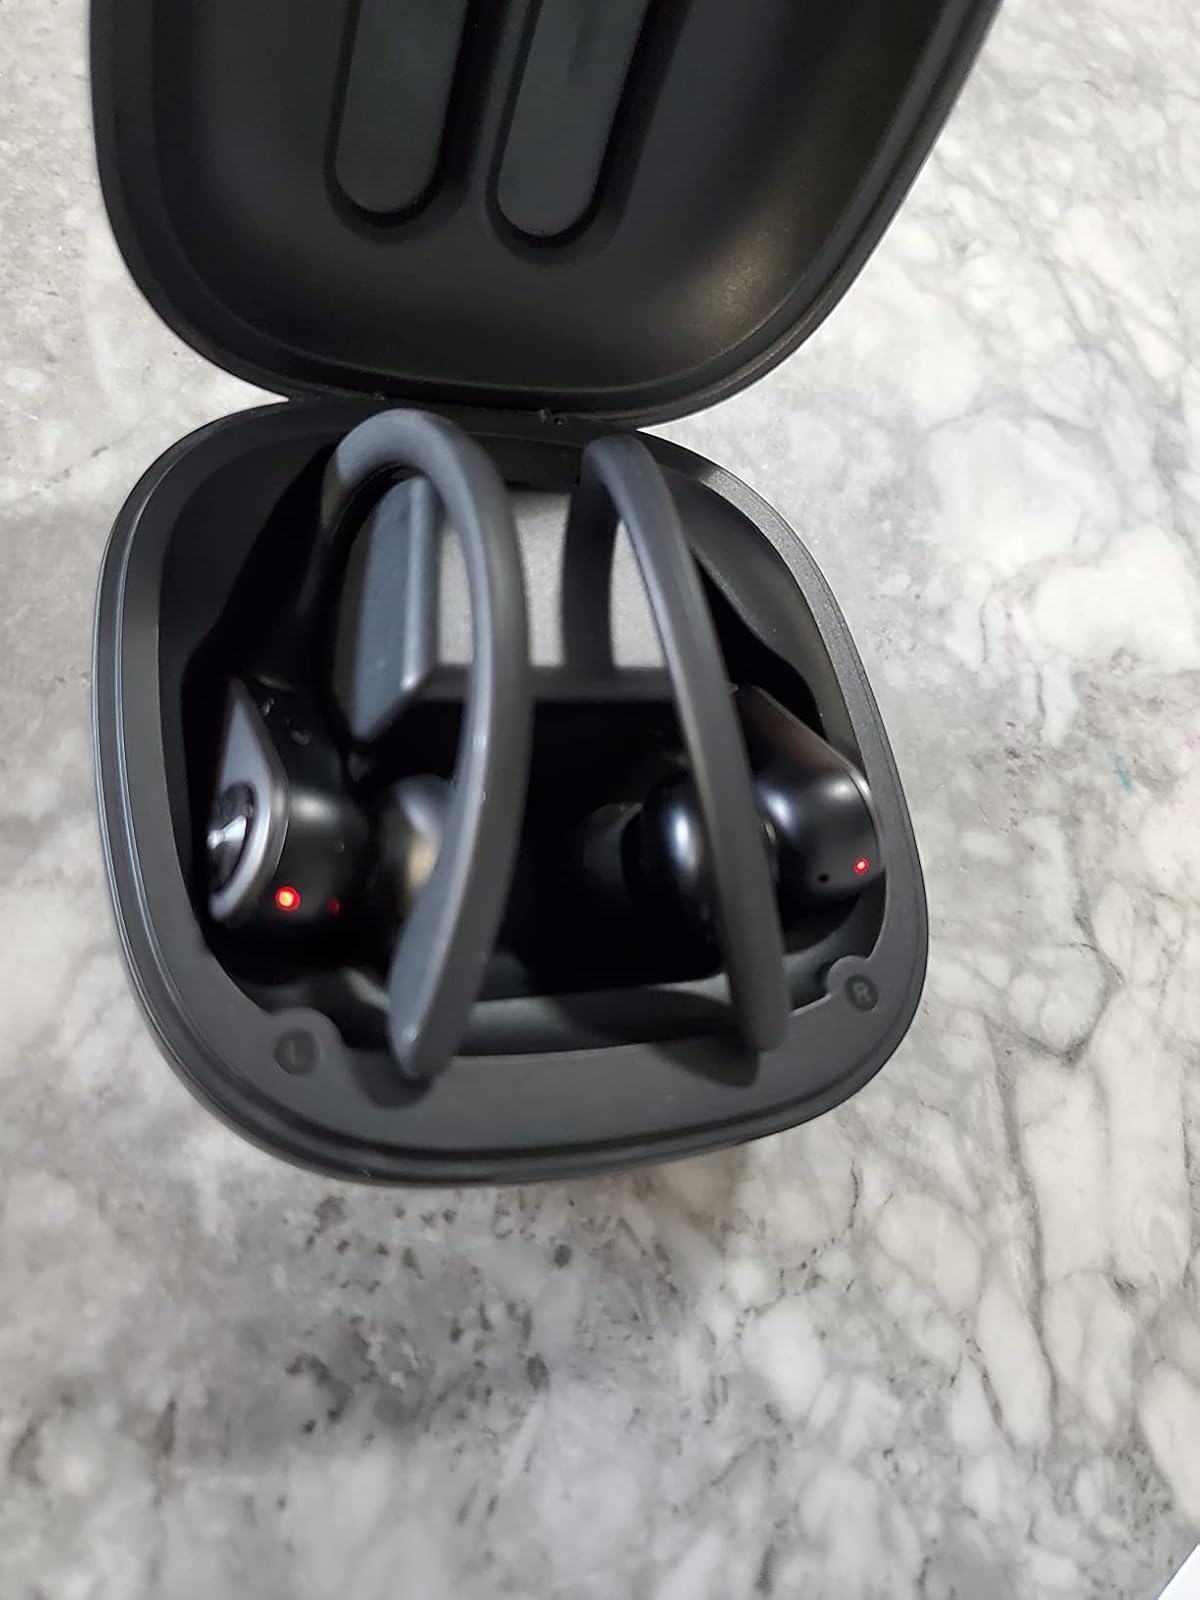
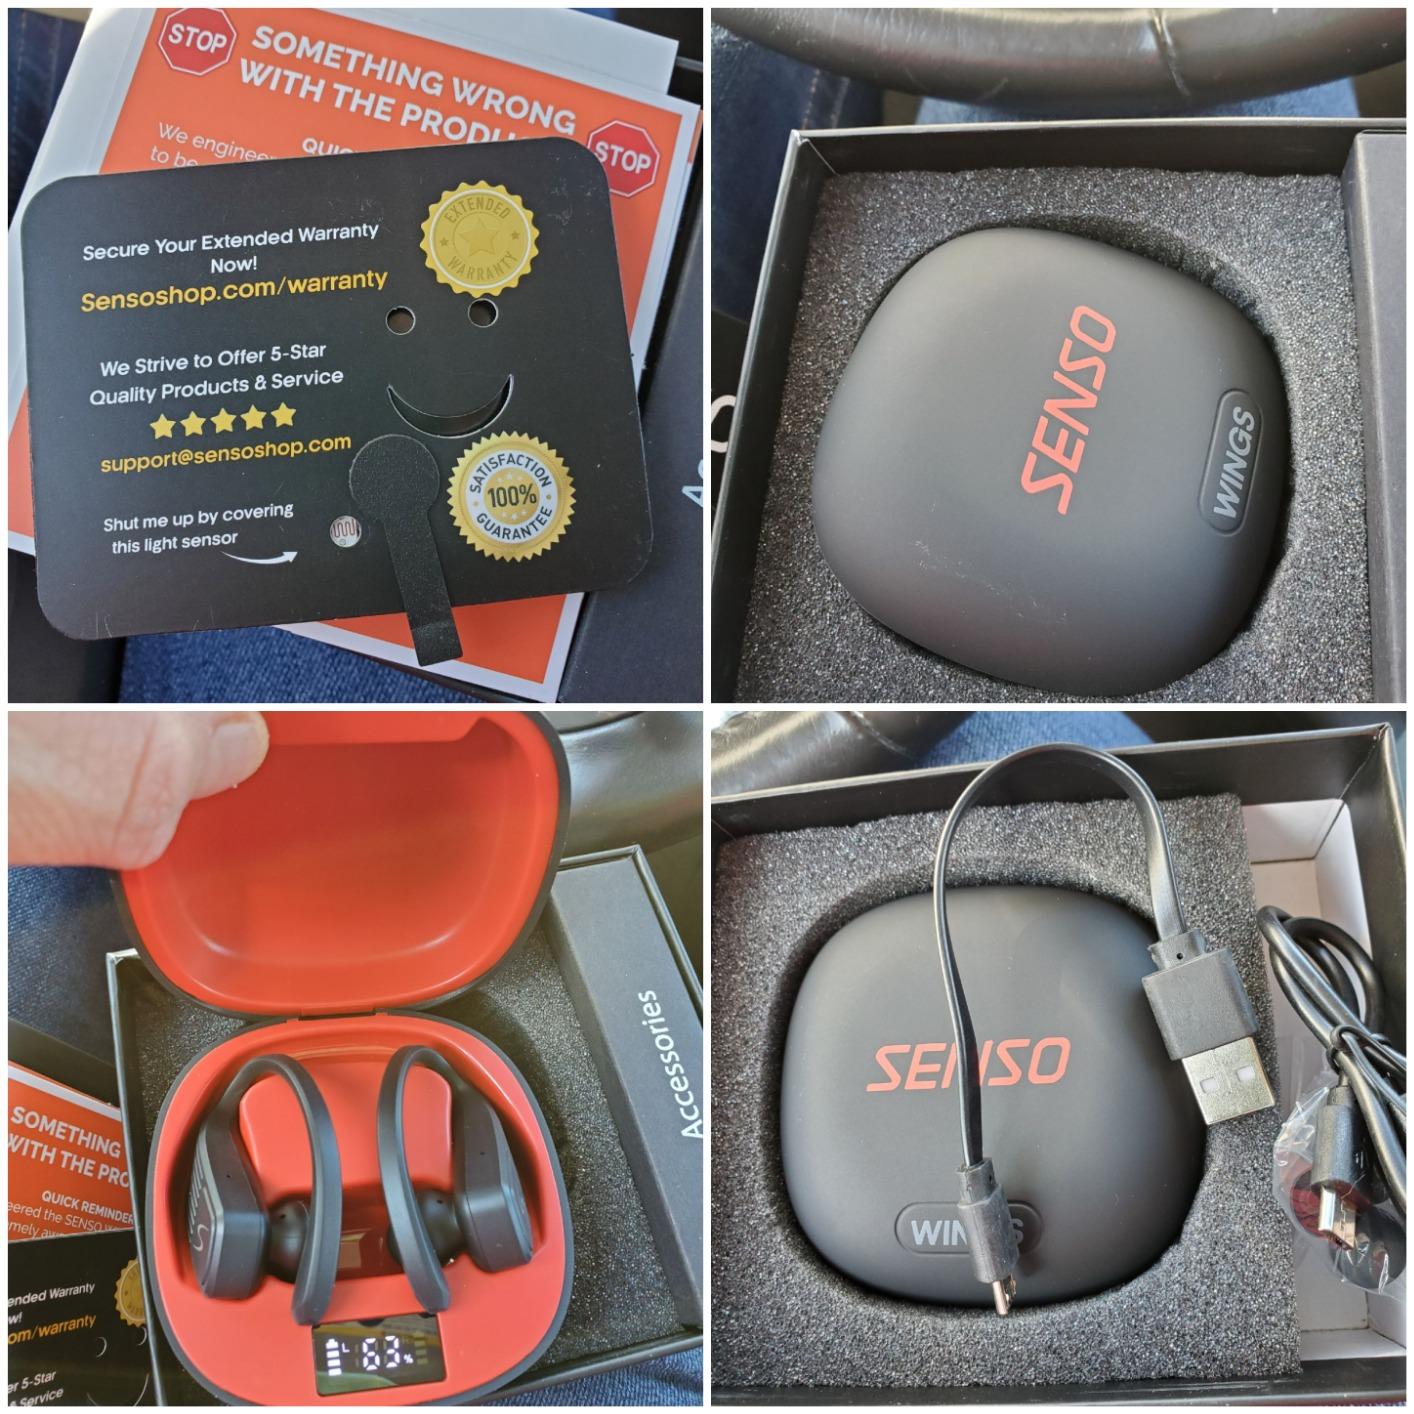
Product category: earbuds
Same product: no